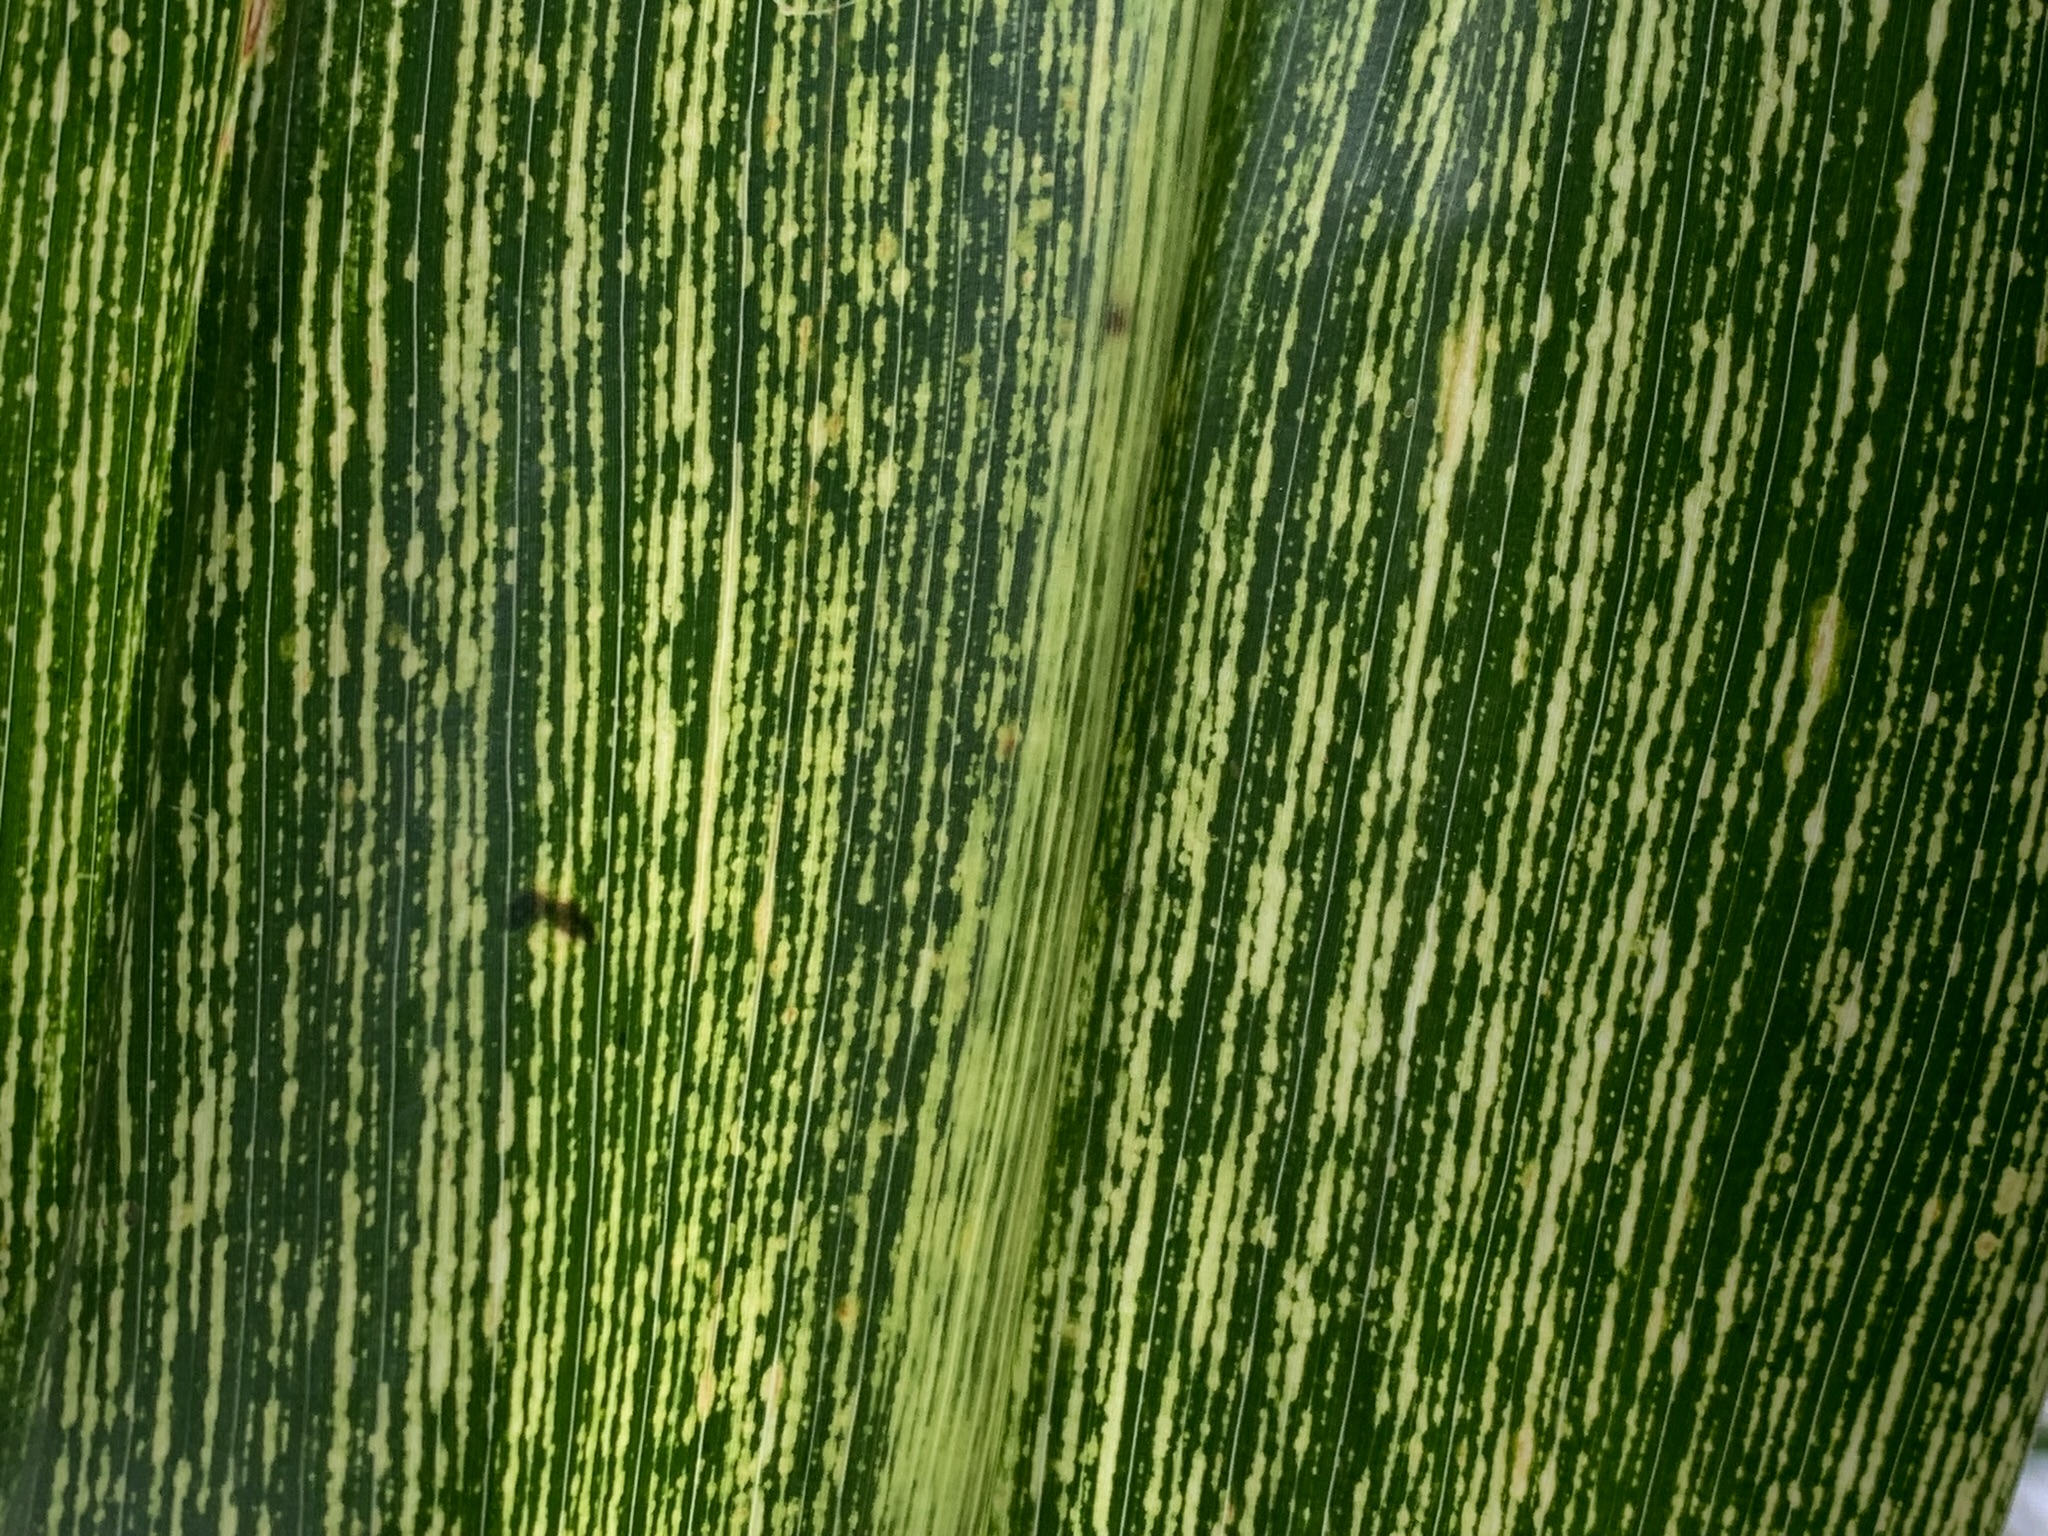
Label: MSV